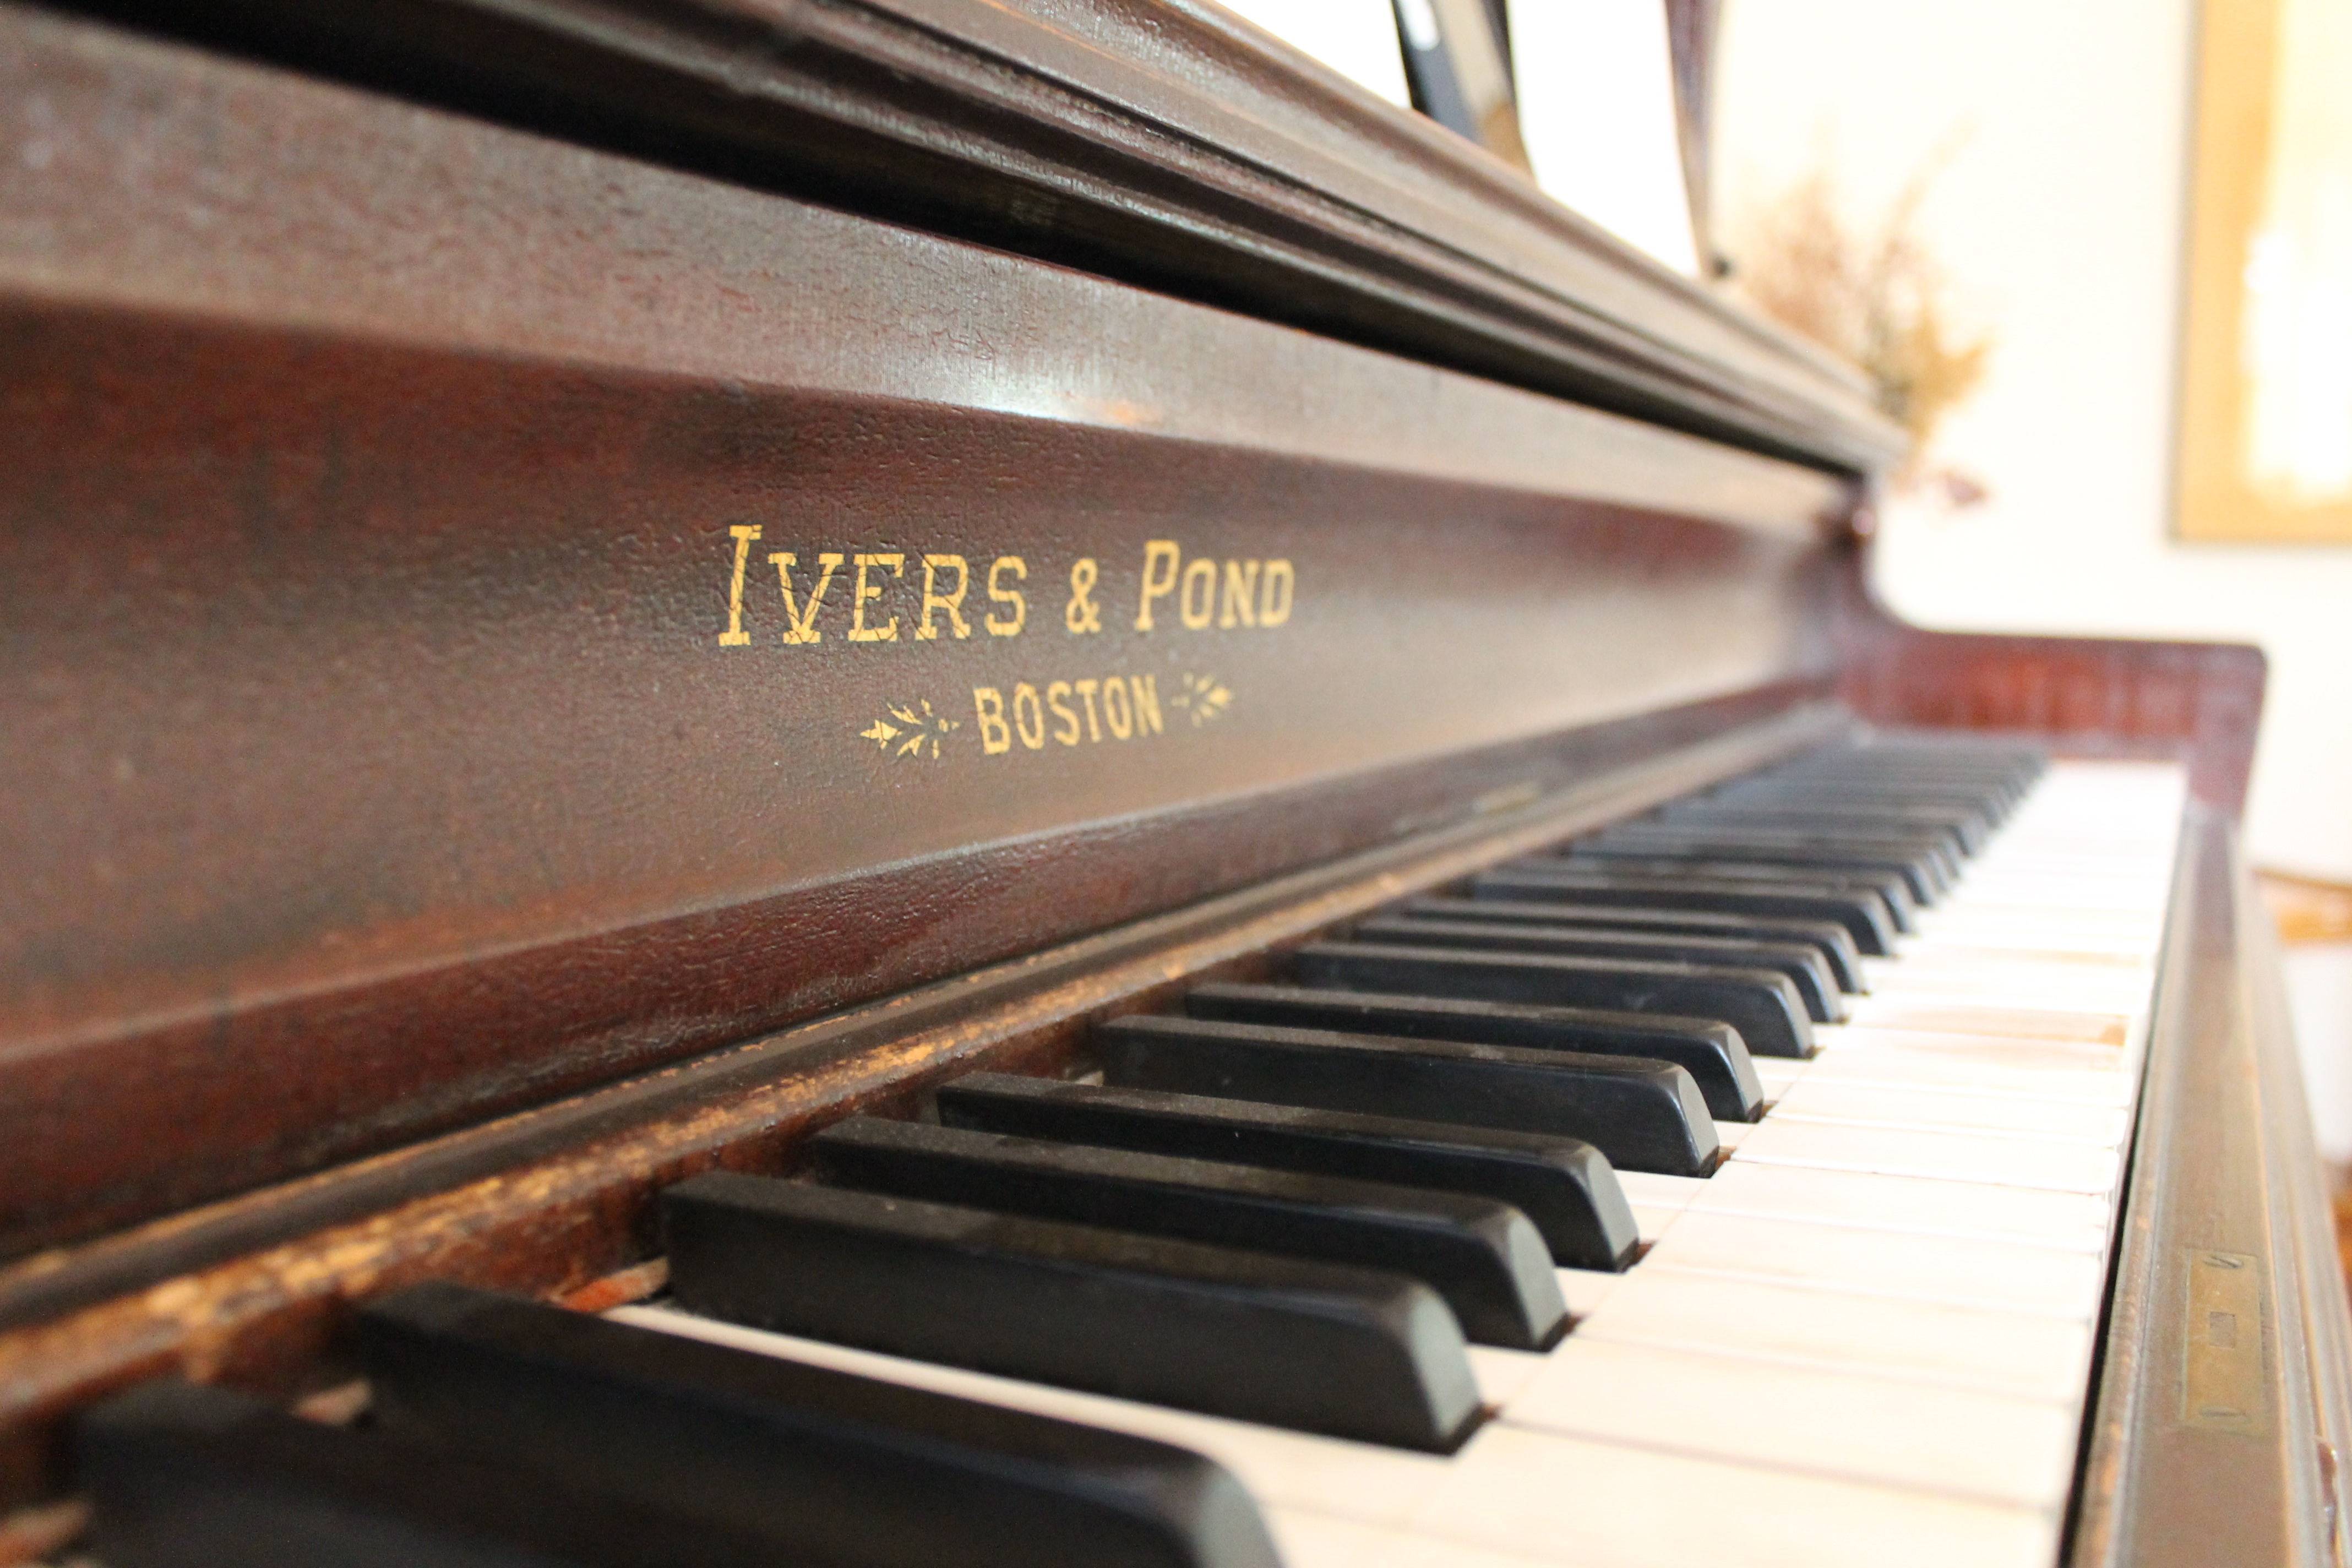
piano, musical instrument, string instrument, digital piano, fortepiano, player piano, keyboard, technology, electronic device, electric piano, celesta, luxury vehicle, computer component, musical keyboard, spinet